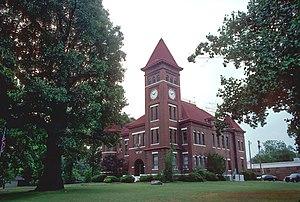
La ville d’Augusta est le siège du comté de Woodruff, dans l’Arkansas, aux États-Unis. Sa population s’élevait à 2 199 habitants lors du recensement de 2010, estimée à 1 986 habitants en 2017.